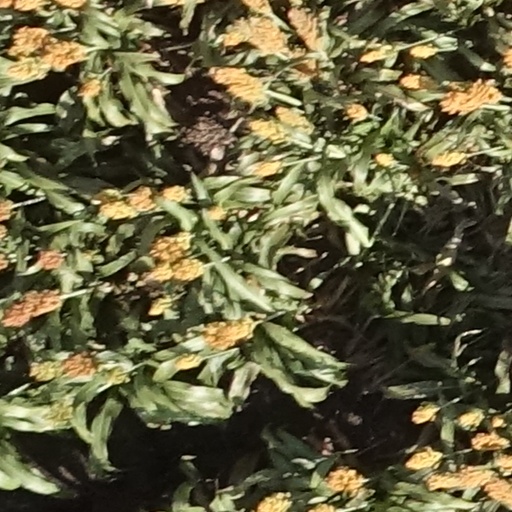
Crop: sorghum